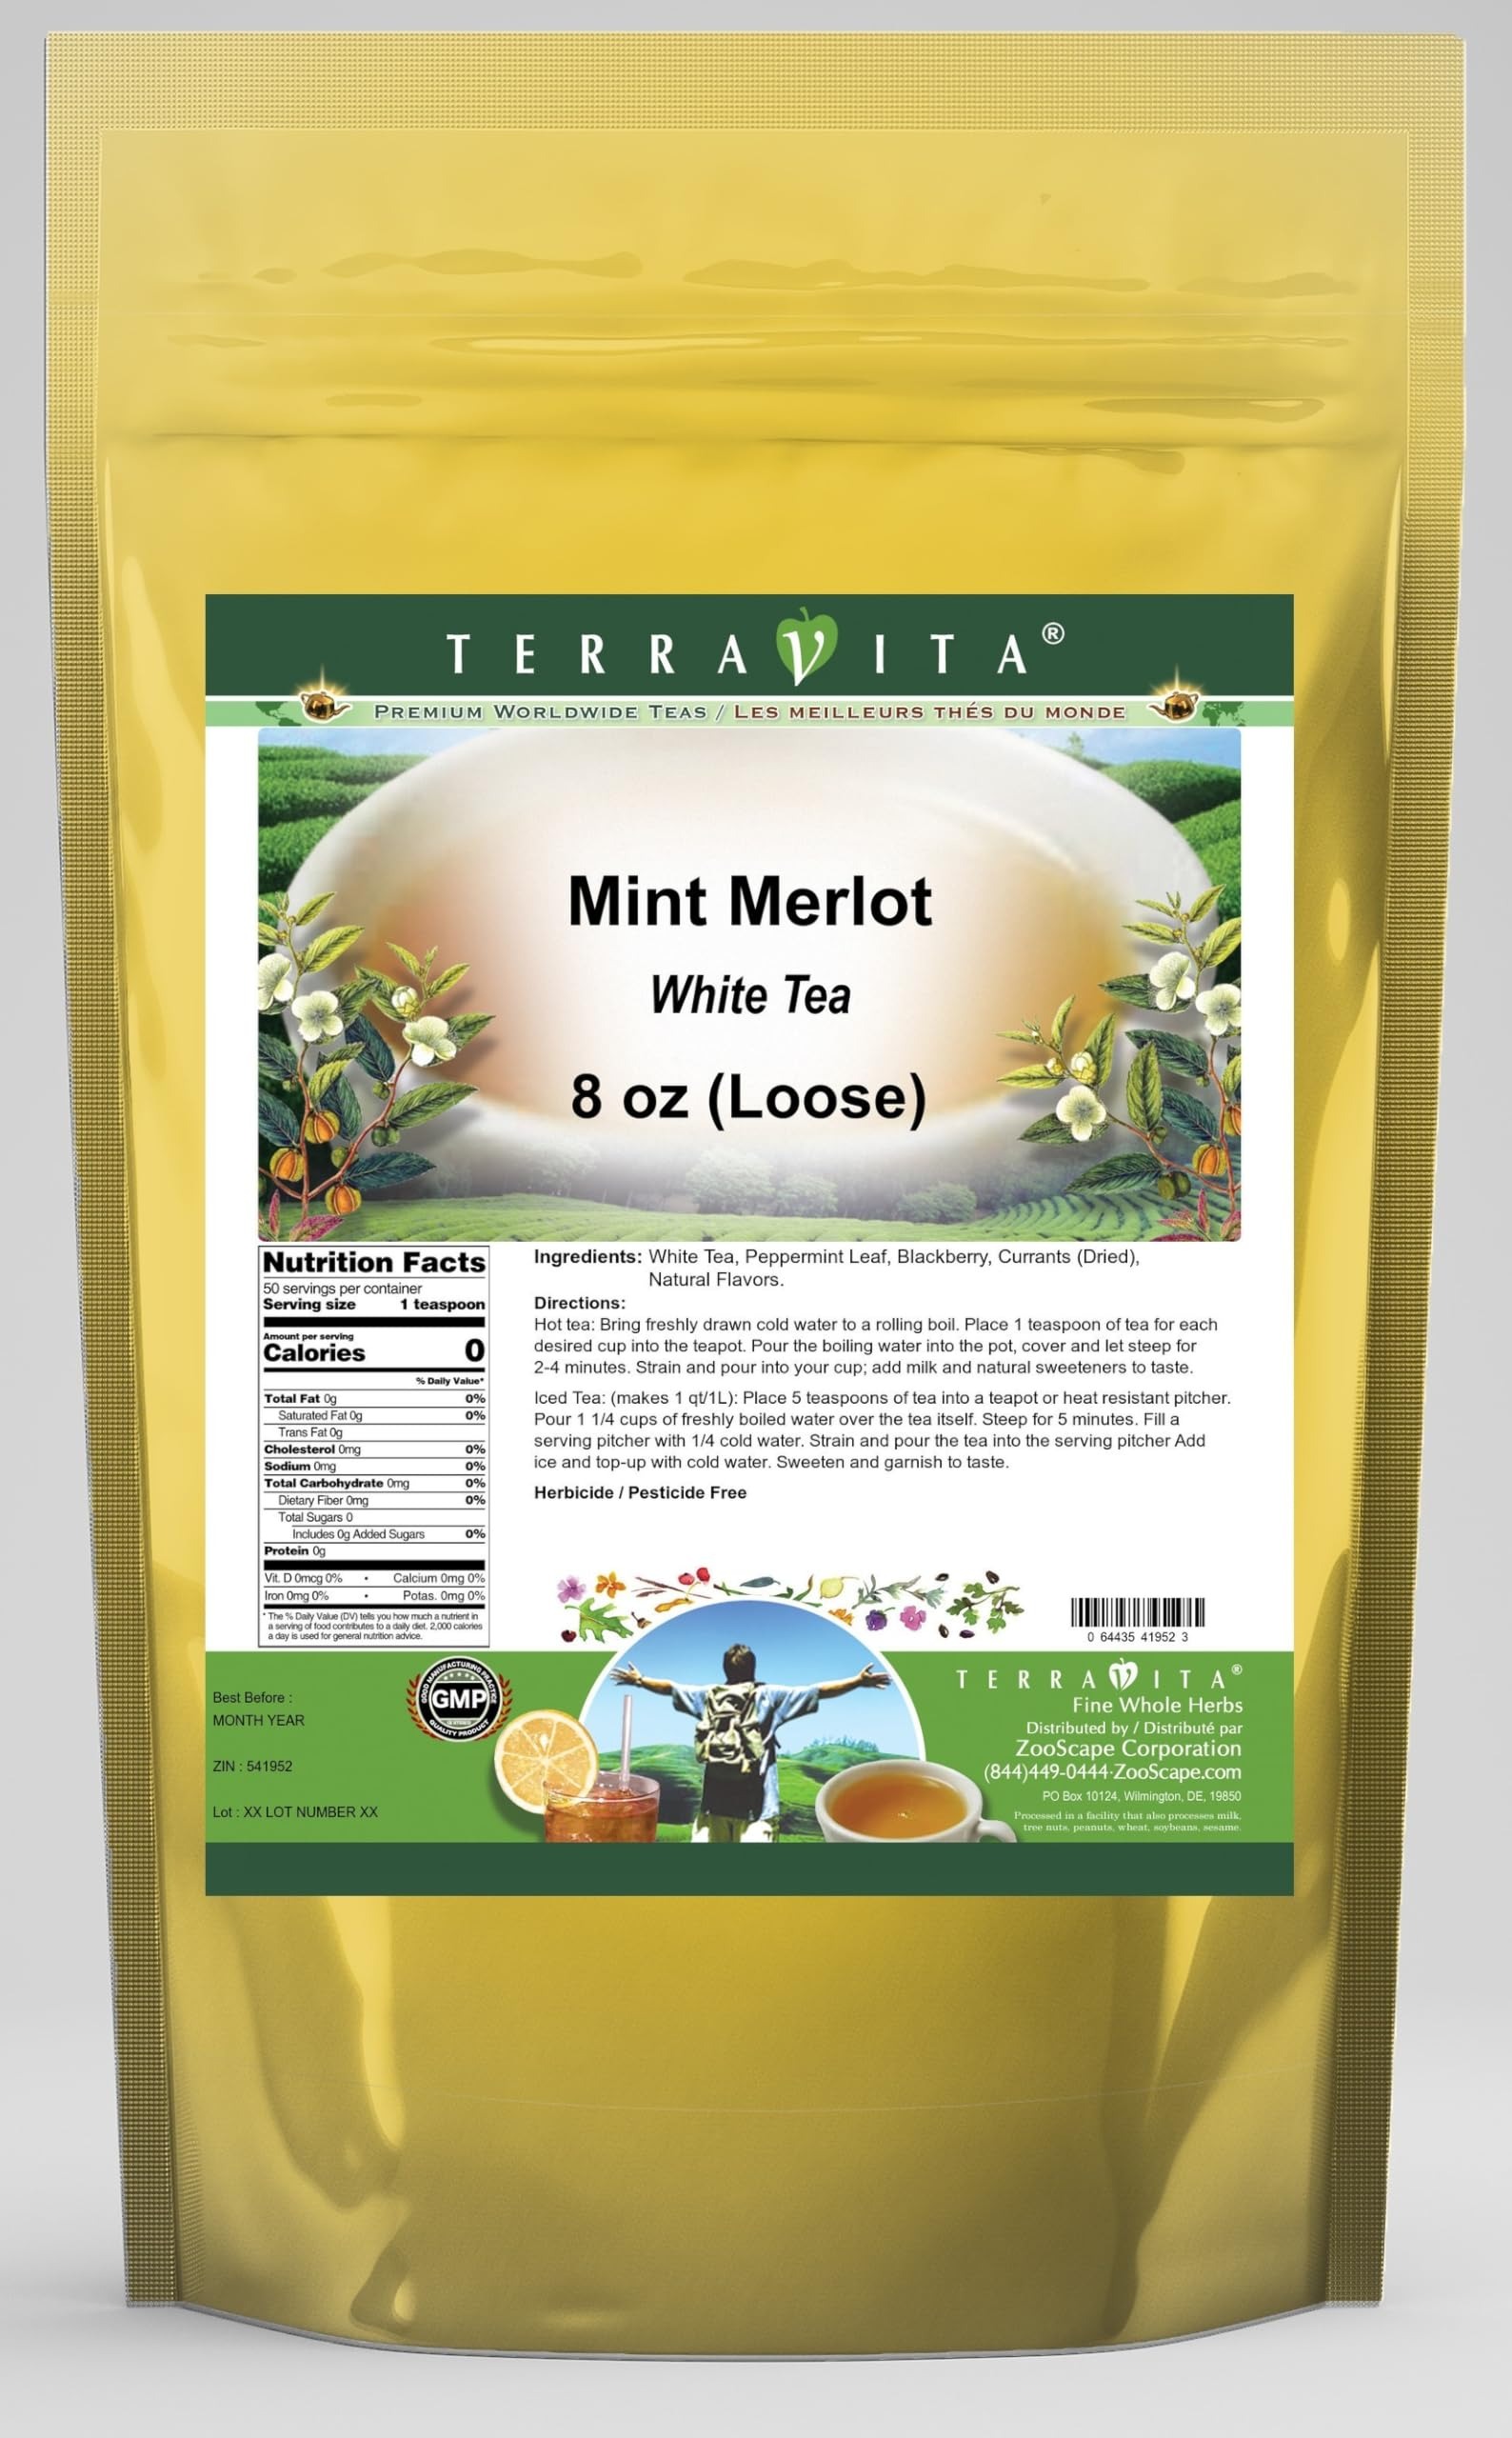
Item Name: Mint Merlot White Tea (Loose) (8 oz, ZIN: 541952) - 3 Pack
Bullet Point 1: Our Mint Merlot White Tea is a mouth-watering flavored White tea with Peppermint Leaf, Blackberry and Currants that you can enjoy all year round! The aroma and Mint Merlot flavor is a delight! - Ingredients: White tea, Peppermint Leaf, Blackberry, Currants and Natural Mint Merlot Flavor.
Bullet Point 2: No fillers.
Bullet Point 3: Manufacturer: TerraVita
Bullet Point 4: Size: 8 oz
Bullet Point 5: Loose Leaf White Tea - Packed in a convenient upright pouch!
Product Description: Our Mint Merlot White Tea is a mouth-watering flavored White tea with Peppermint Leaf, Blackberry and Currants that you can enjoy all year round! The aroma and Mint Merlot flavor is a delight! - Ingredients: White tea, Peppermint Leaf, Blackberry, Currants and Natural Mint Merlot Flavor. - Hot tea brewing method: Bring freshly drawn cold water to a rolling boil. Place 1 teaspoon of tea for each desired cup into the teapot. Pour the boiling water into the pot, cover and let steep for 2-4 minutes. Strain and pour into your cup; add milk and natural sweeteners to taste. - Iced tea brewing method: (to make 1 liter/quart): Place 5 teaspoons of tea into a teapot or heat resistant pitcher. Pour 1 1/4 cups of freshly boiled water over the tea itself. Steep for 5 minutes. Fill a serving pitcher with 1/4 cold water. Strain and pour the tea into the serving pitcher Add ice and top-up with cold water. Sweeten and garnish to taste. - TerraVita is an exclusive line of premium-quality, natural source products that use only the finest, purest and most potent ingredients found around the world. TerraVita is hallmarked by the highest possible standards of purity, potency, stability and freshness. All of our products are prepared with the highest elements of quality control, from raw materials through the entire manufacturing process, up to and including the moment that the bottles or bags are sealed for freshness and shipped out to you. Our highest possible standards are certified by independent laboratories and backed by our personal guarantee. - TerraVita exists to meet and ensure your family's health and wellness without the harmful effects of chemicals and health products. We strive to make all of our products affordable and reliable and are constantly searching the market to maintai
Value: 24.0
Unit: Ounce

Price: 141.62